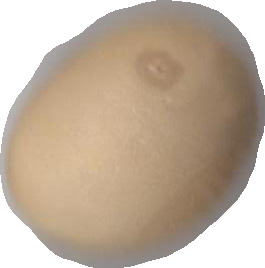
Variety: Dega